Turitea Wind Farm

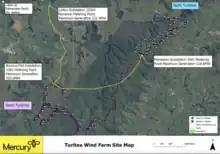
Turitea wind farm layout

The northern stage employs 33 Vestas V112-3.6 MW turbines, measuring from base to hub with a rotor diameter of . The southern stage employs 27 Vestas V112-3.8 MW turbines.